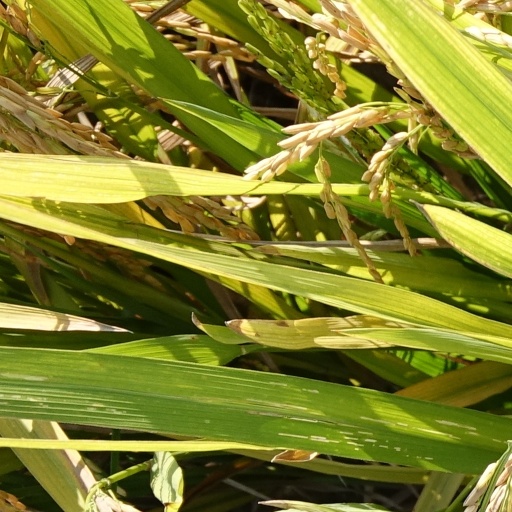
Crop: rice